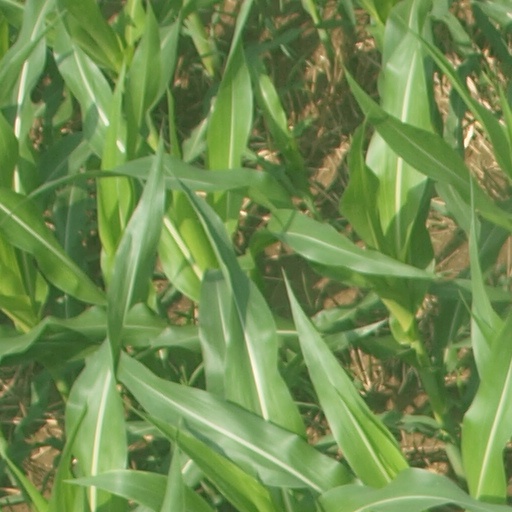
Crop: maize; corn